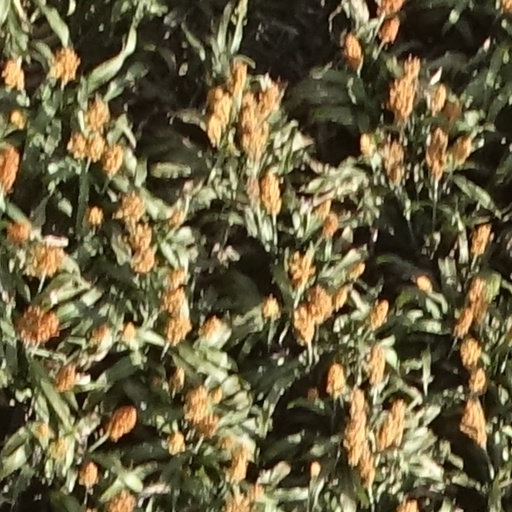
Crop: sorghum